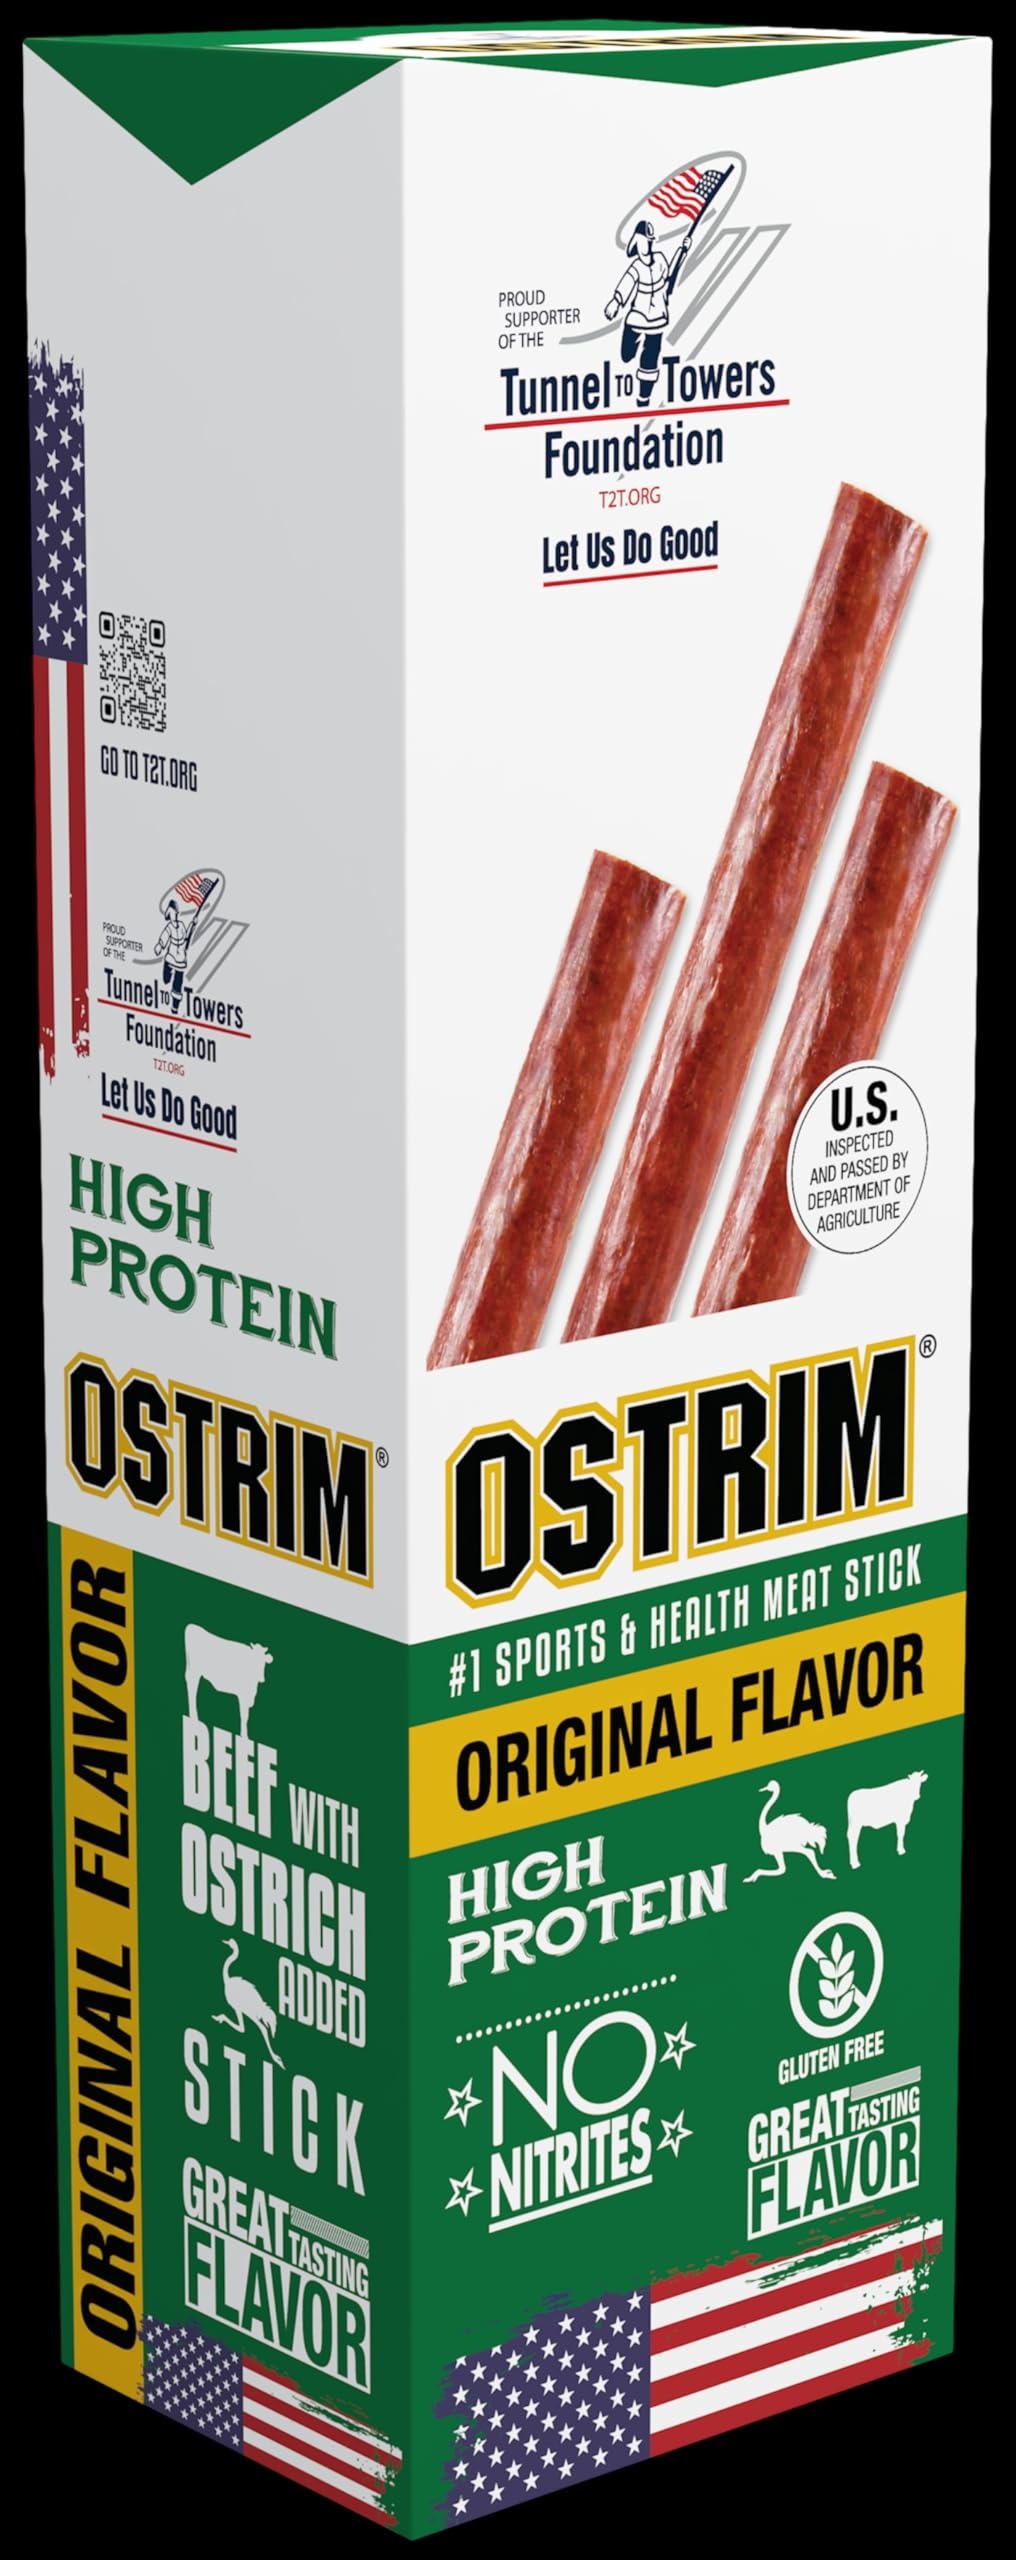
Item Name: Ostrim Grass-Fed Beef & Ostrich Jerky Snack Sticks-Natural Flavor, 1.5 oz (Pack of 10)
Bullet Point 1: No nitrates or nitrites
Bullet Point 2: Gluten Free, No added MSG
Bullet Point 3: Keto Friendly
Bullet Point 4: High Protein, Low Calorie
Value: 15.0
Unit: Ounce

Price: 24.96